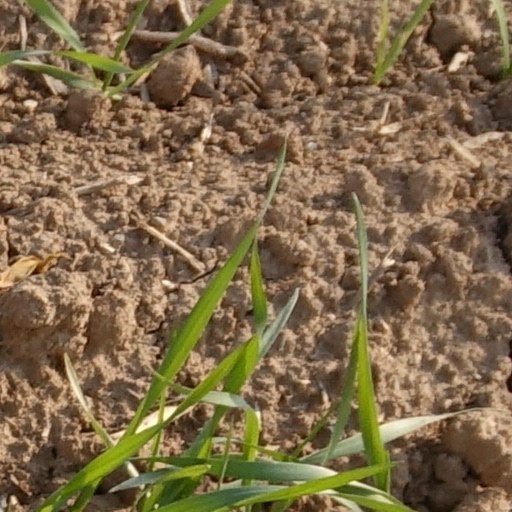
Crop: wheat